John Gilbert (bushranger)

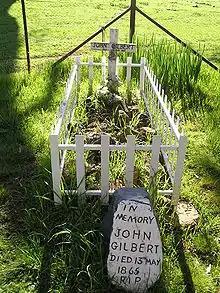
Gilbert's grave near Binalong

Senior Constable Charles Hales of the Binalong police station received information at 8:00 on 12 May 1865 that the two bushrangers had "stuck up" the Woolshed near Murrumburrah. He suspected they would be in the area of Binalong due to John Dunn's relatives living in the area. He thought they might visit John Kelly, Dunn's grandfather.